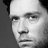
Emotion: sad